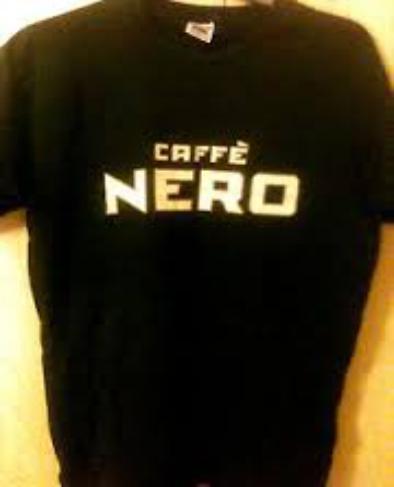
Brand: Caffe Nero
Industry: Food